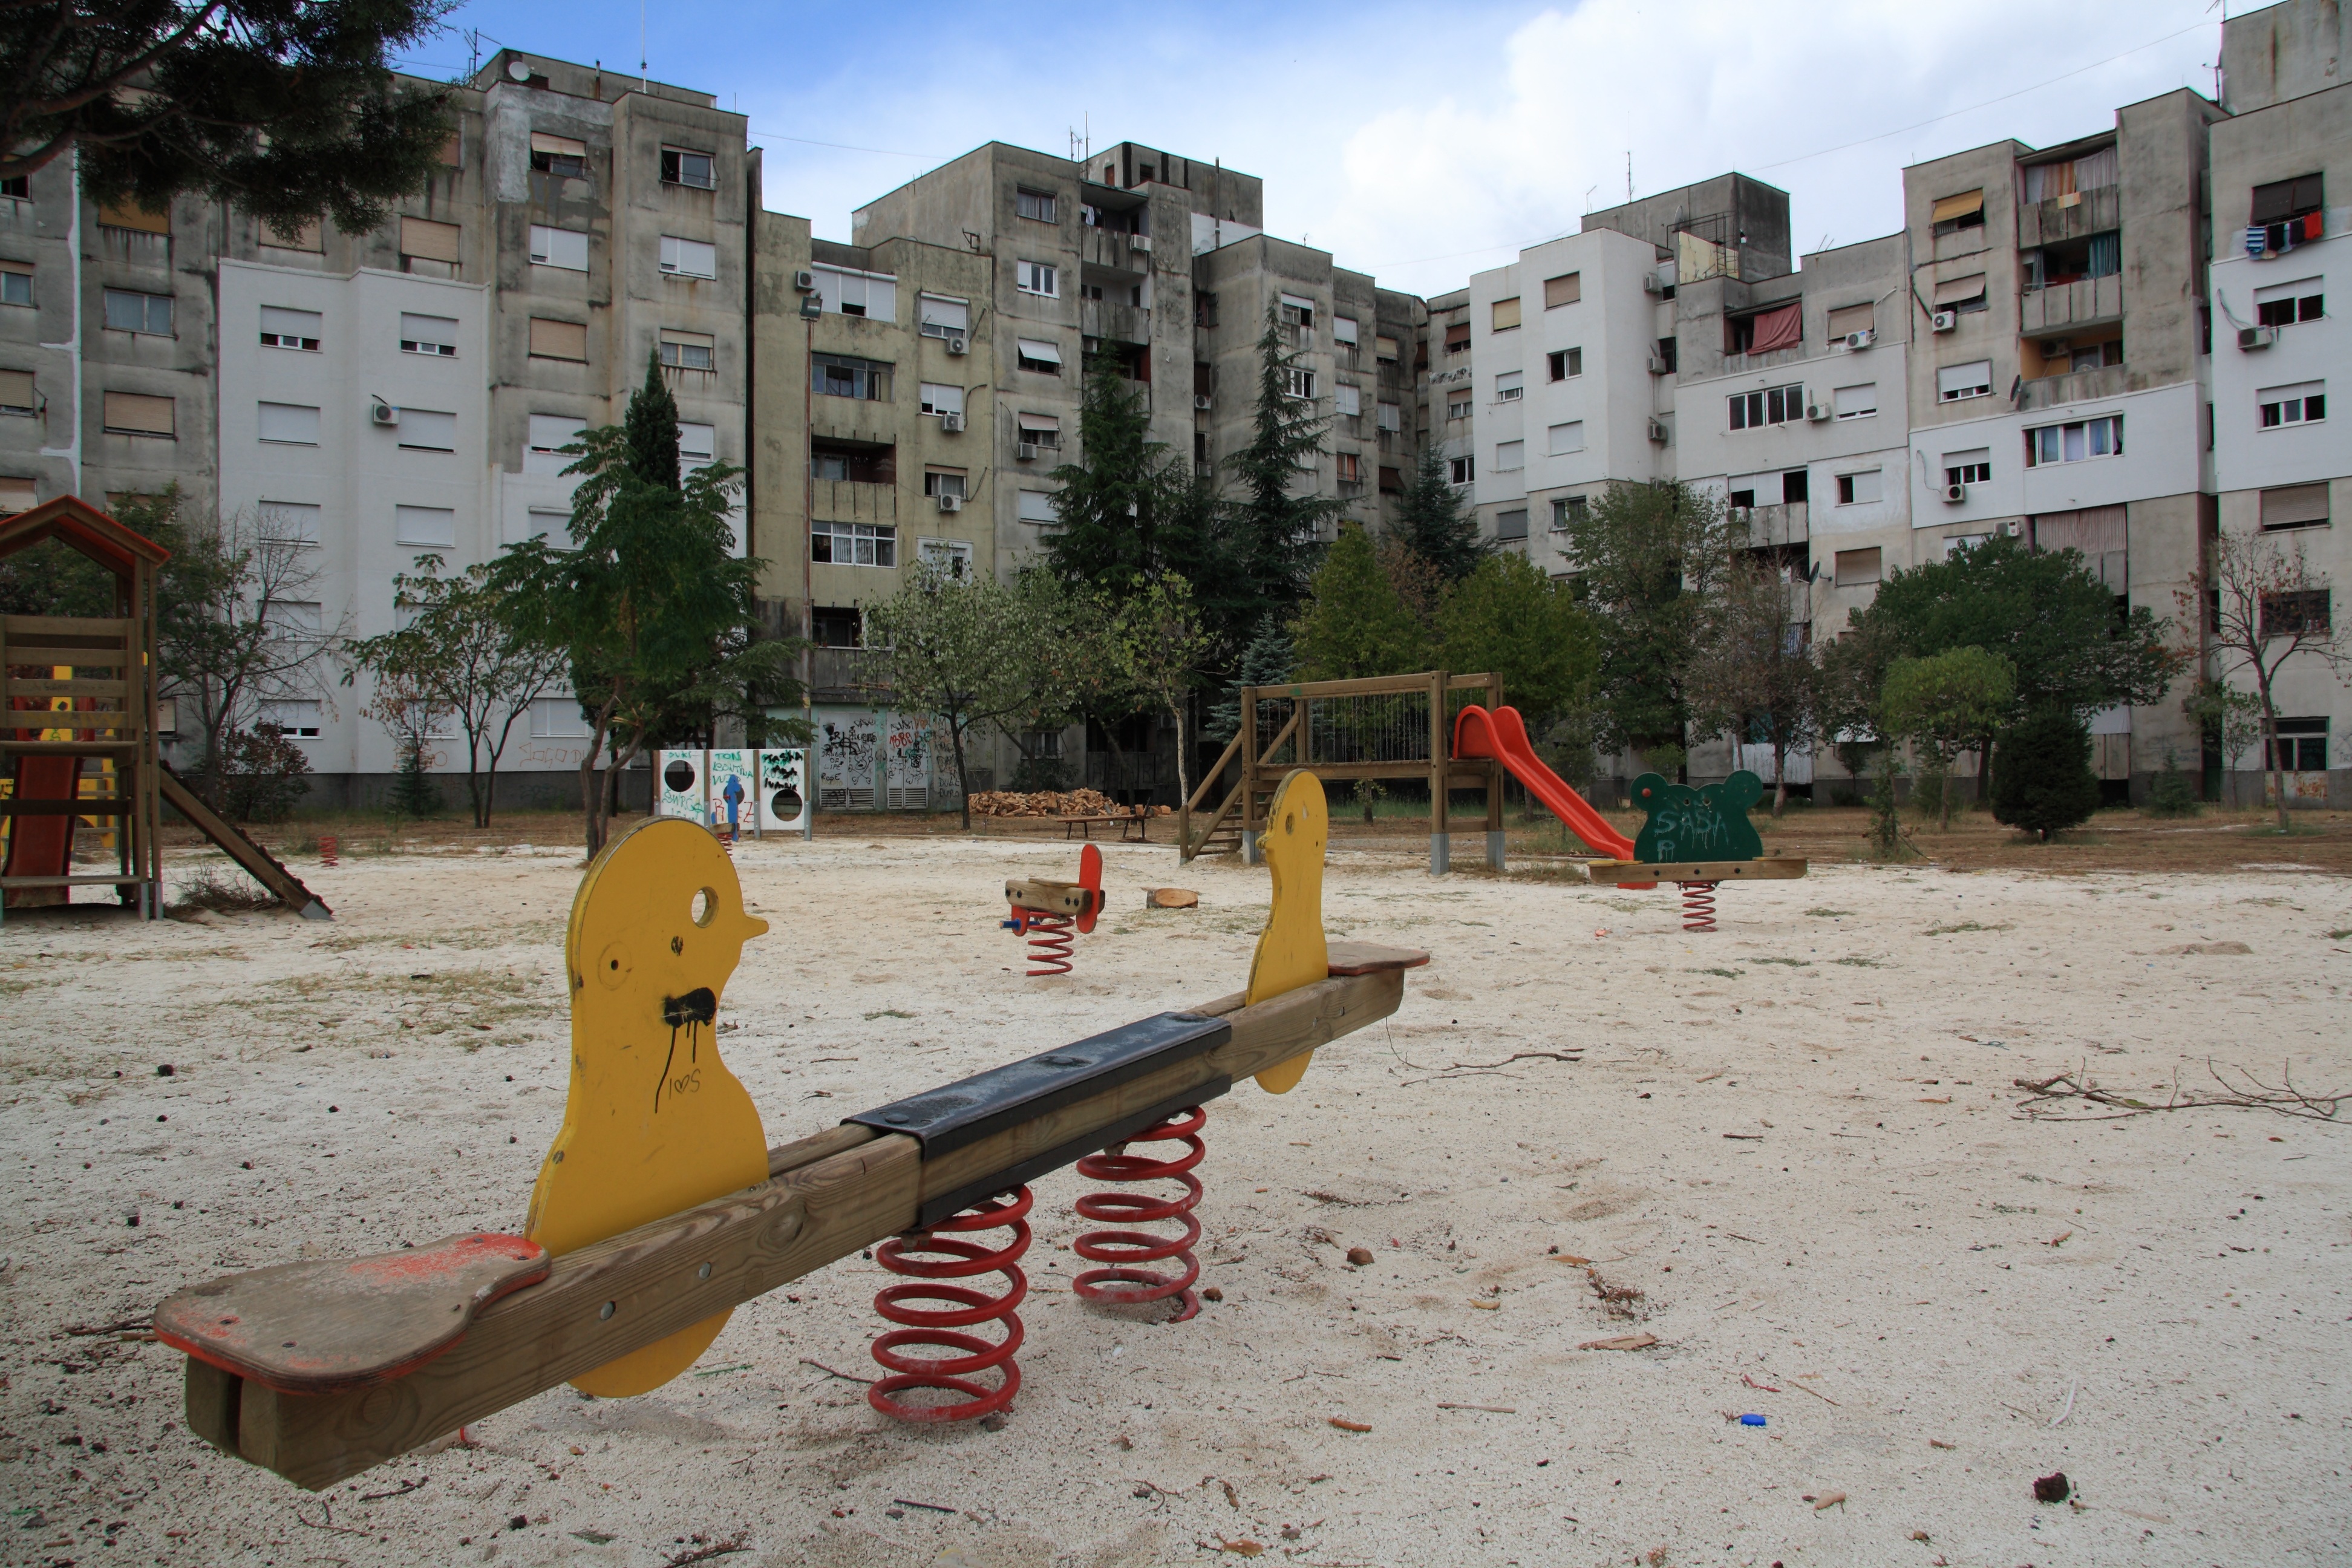
city, public space, children, playground, flat, town square, montenegro, neighbourhood, podgorica, residential area, human settlement, outdoor play equipment